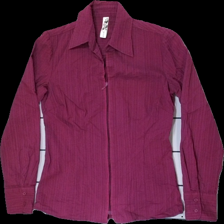
View: front
Type: Shirt
Category: Ladies
Brand: Soya/Soyaconcept
Colors: Pink
Material: 67% cotton, 33% polyester
Pattern: Striped
Cut: Regular
Size: XS
Season: All
Price range: 50-100
Recommended usage: Reuse